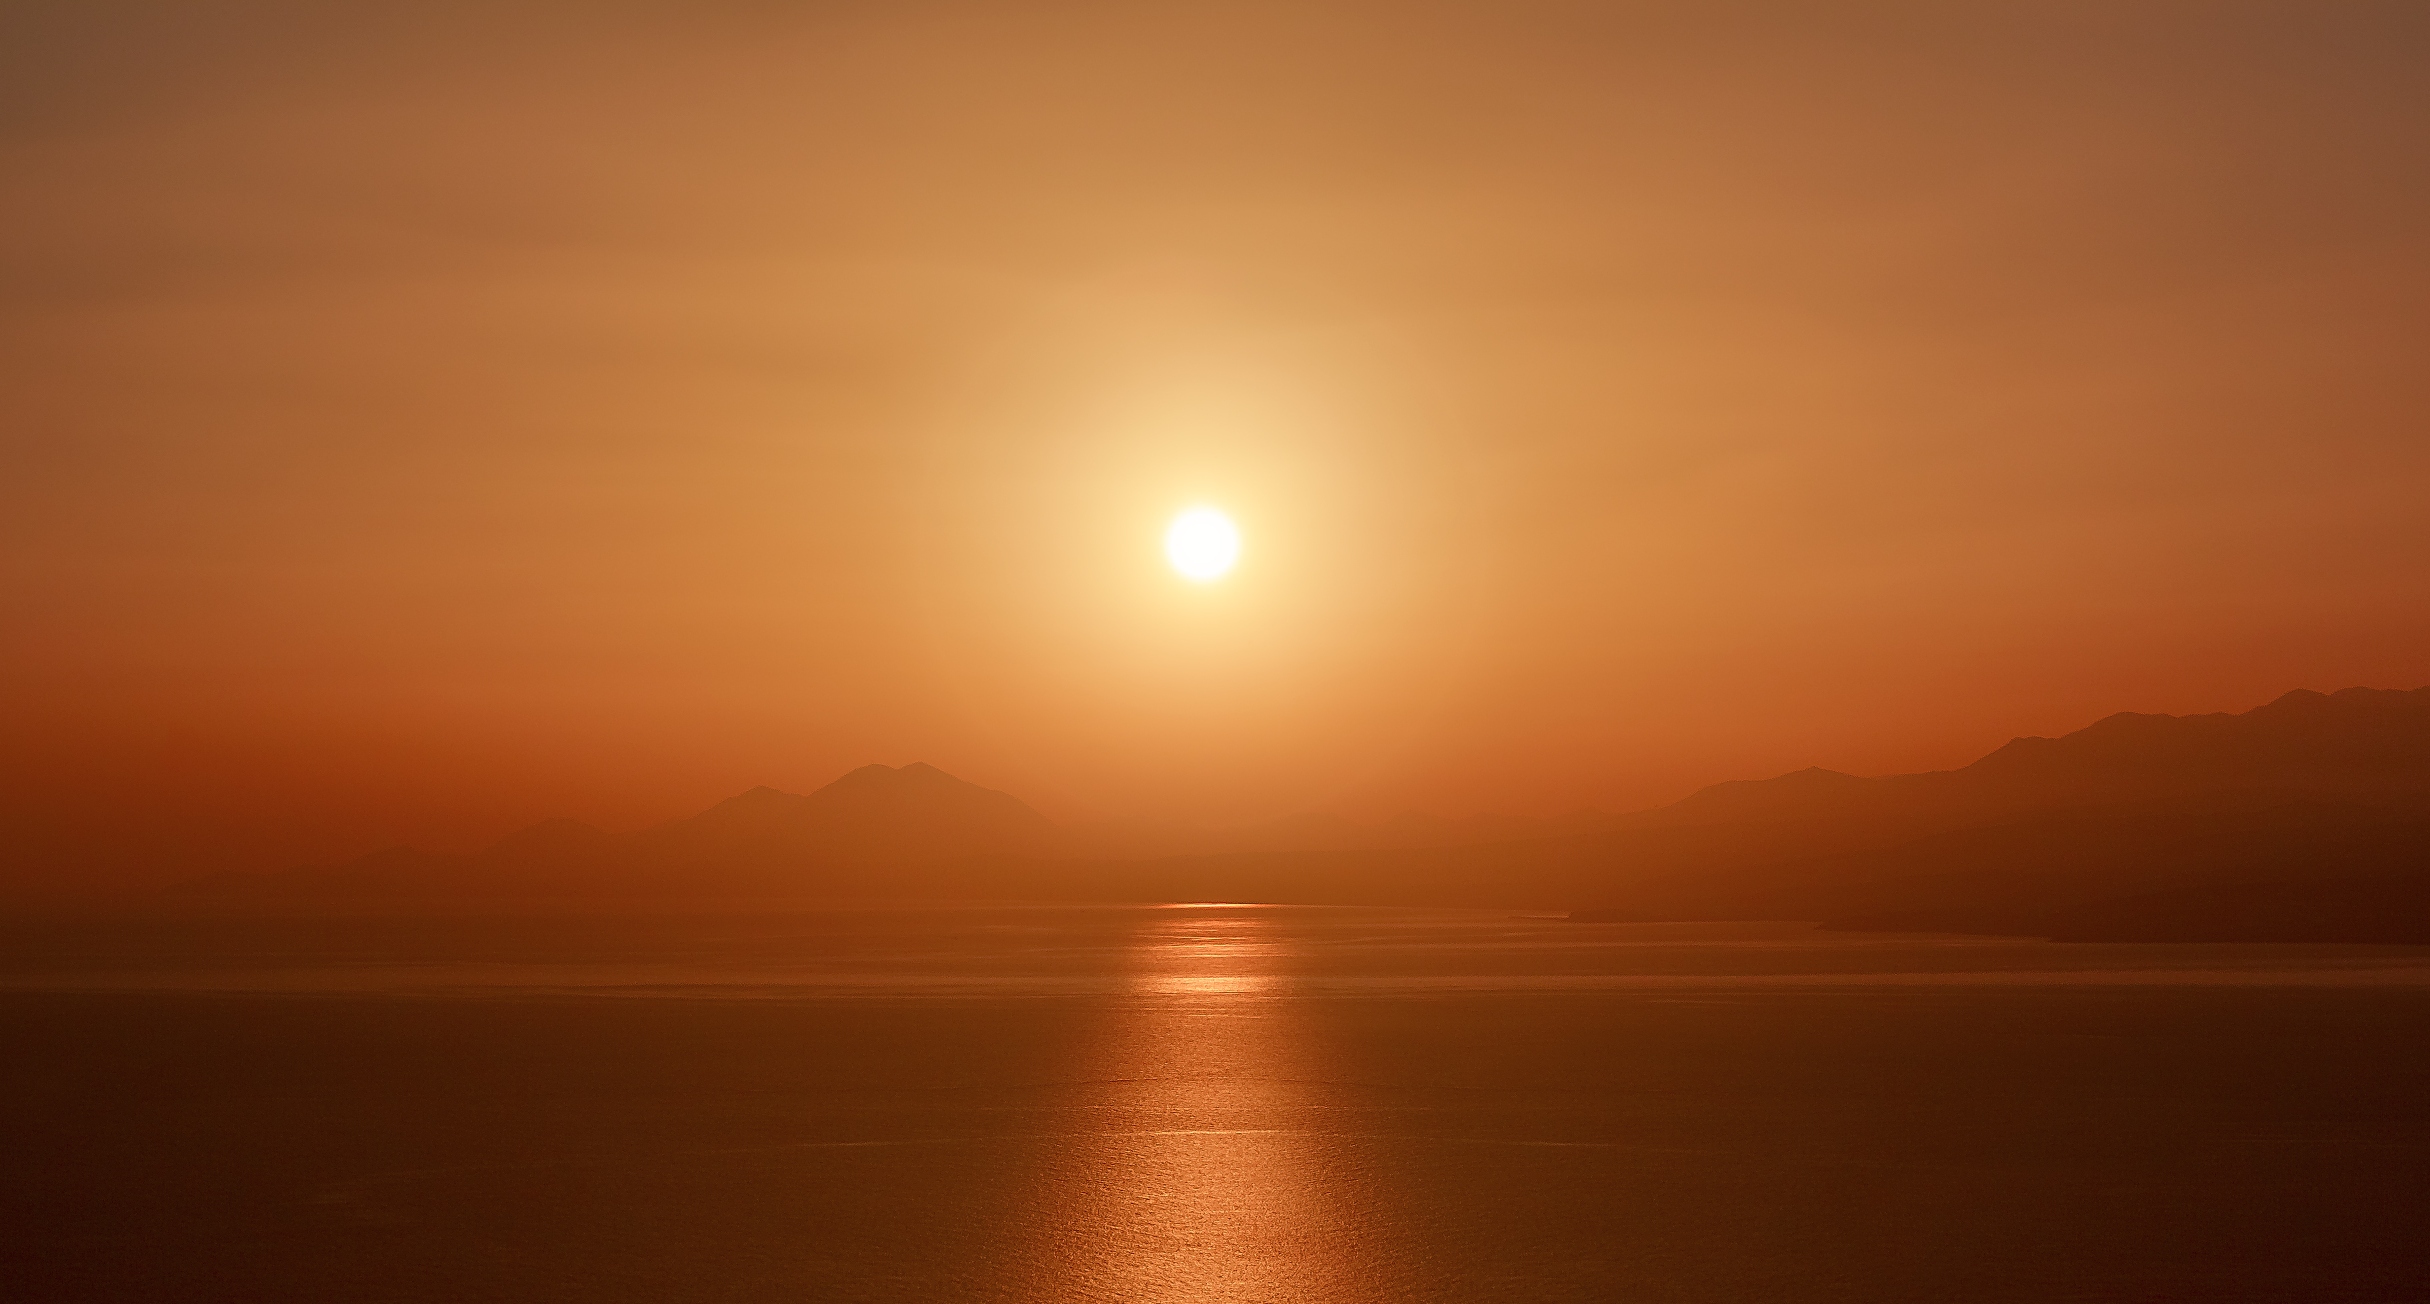
sunset, afterglow, sun, horizon, sunrise, sky, calm, atmosphere, morning, dawn, atmosphere of earth, red sky at morning, sunlight, daytime, sea, evening, dusk, computer wallpaper, ecoregion